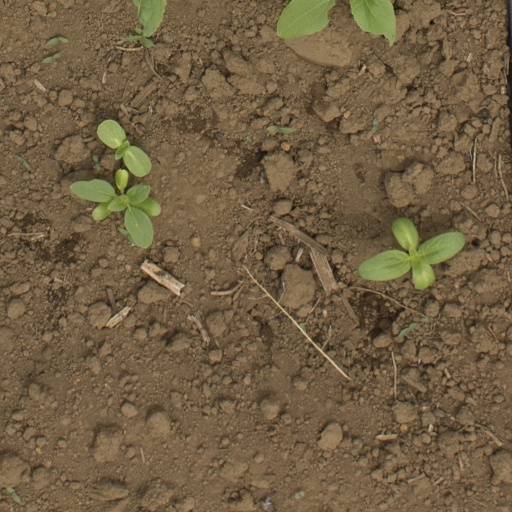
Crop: Jerusalem artichoke